Kei Nishikori

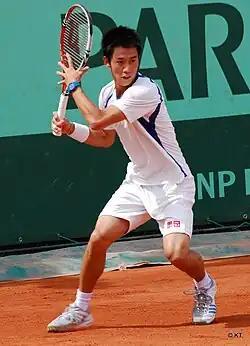
Nishikori at the 2011 French Open.

Nishikori opened the season in Chennai, where he upset two-time defending champion Marin Čilić in the first round, before falling in the quarterfinals to Janko Tipsarević.